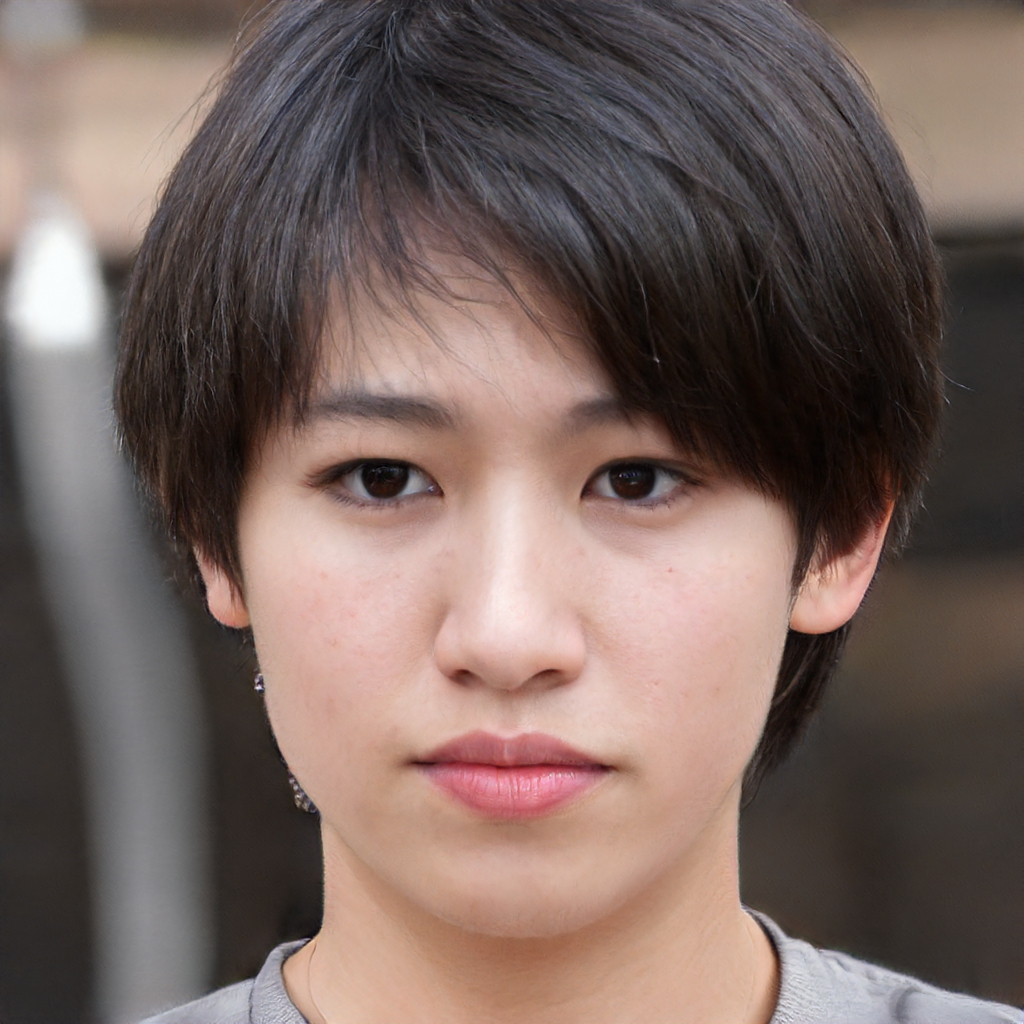
Gender: Female